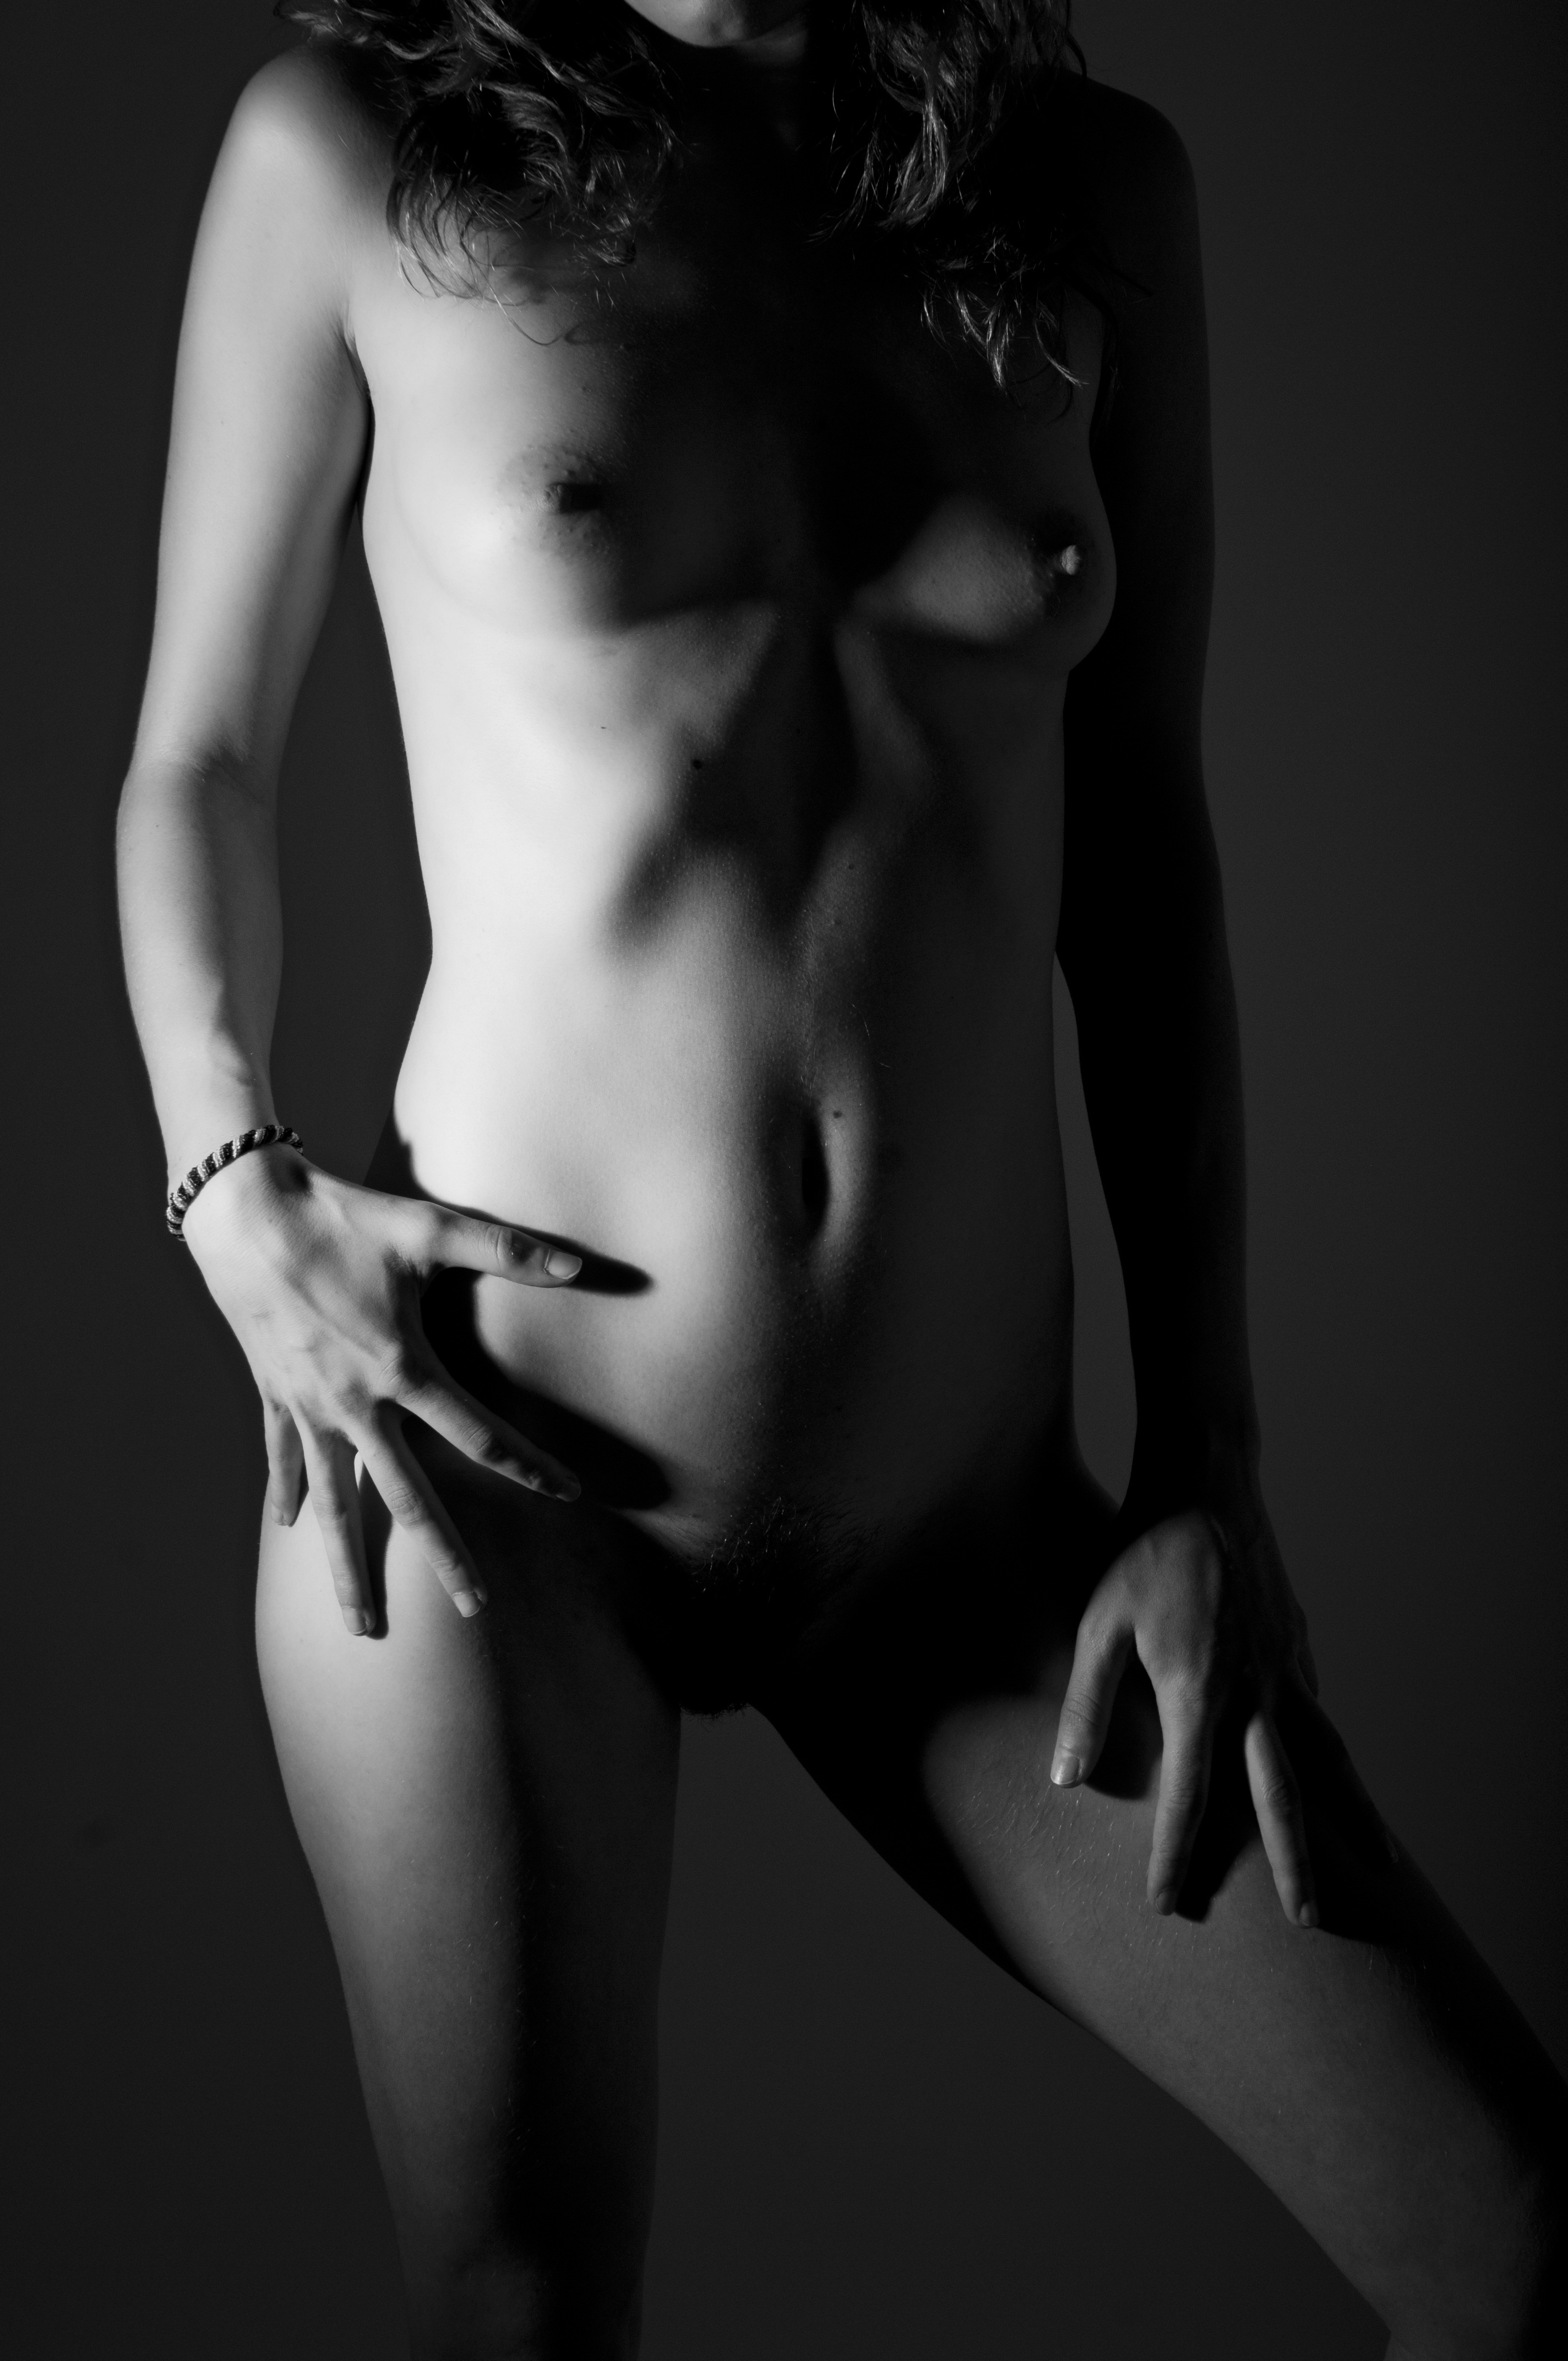
hand, black and white, girl, white, photography, cute, female, portrait, model, young, darkness, black, monochrome, arm, chest, long hair, human body, back, beauty, sexy, nude, elegant, organ, naked, body, slim, seductive, attractive, adult, erotic, sexual, photo shoot, sense, monochrome photography, art model